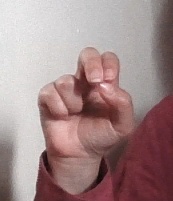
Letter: gaaf